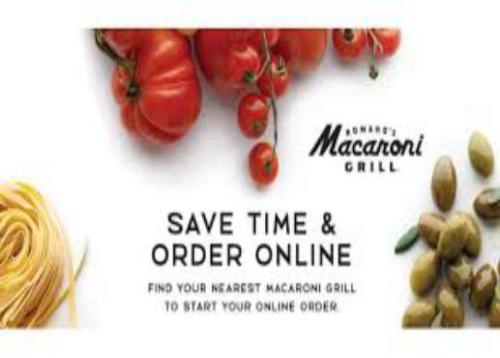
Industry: Food